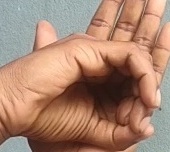
ASL sign: 0